Murray & Roberts

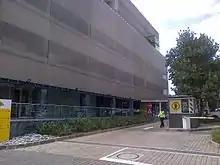
Murray and Roberts Cementation at Douglas Roberts Centre, 22 Skeen Boulevard, Bedfordview, South Africa

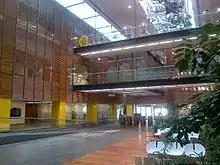
Douglas Roberts Centre, Bedfordview, South Africa

At Murray & Roberts Operation Platforms can be a collection of companies or operating units focused on a particular market segment. Murray & Roberts often participate in large projects together with competitors in the form of joint venture partnerships.